John Cassavetes

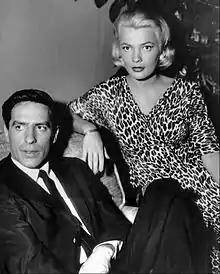
Cassavetes with his wife, actress Gena Rowlands, in 1959

Cassavetes was married to American actress Gena Rowlands from 1954 until his death in 1989. Many of his films were shot and edited in his and Rowlands' own Los Angeles home. He and Rowlands had a son named Nick and two daughters named Alexandra and Zoe, all of whom followed them into acting and filmmaking.